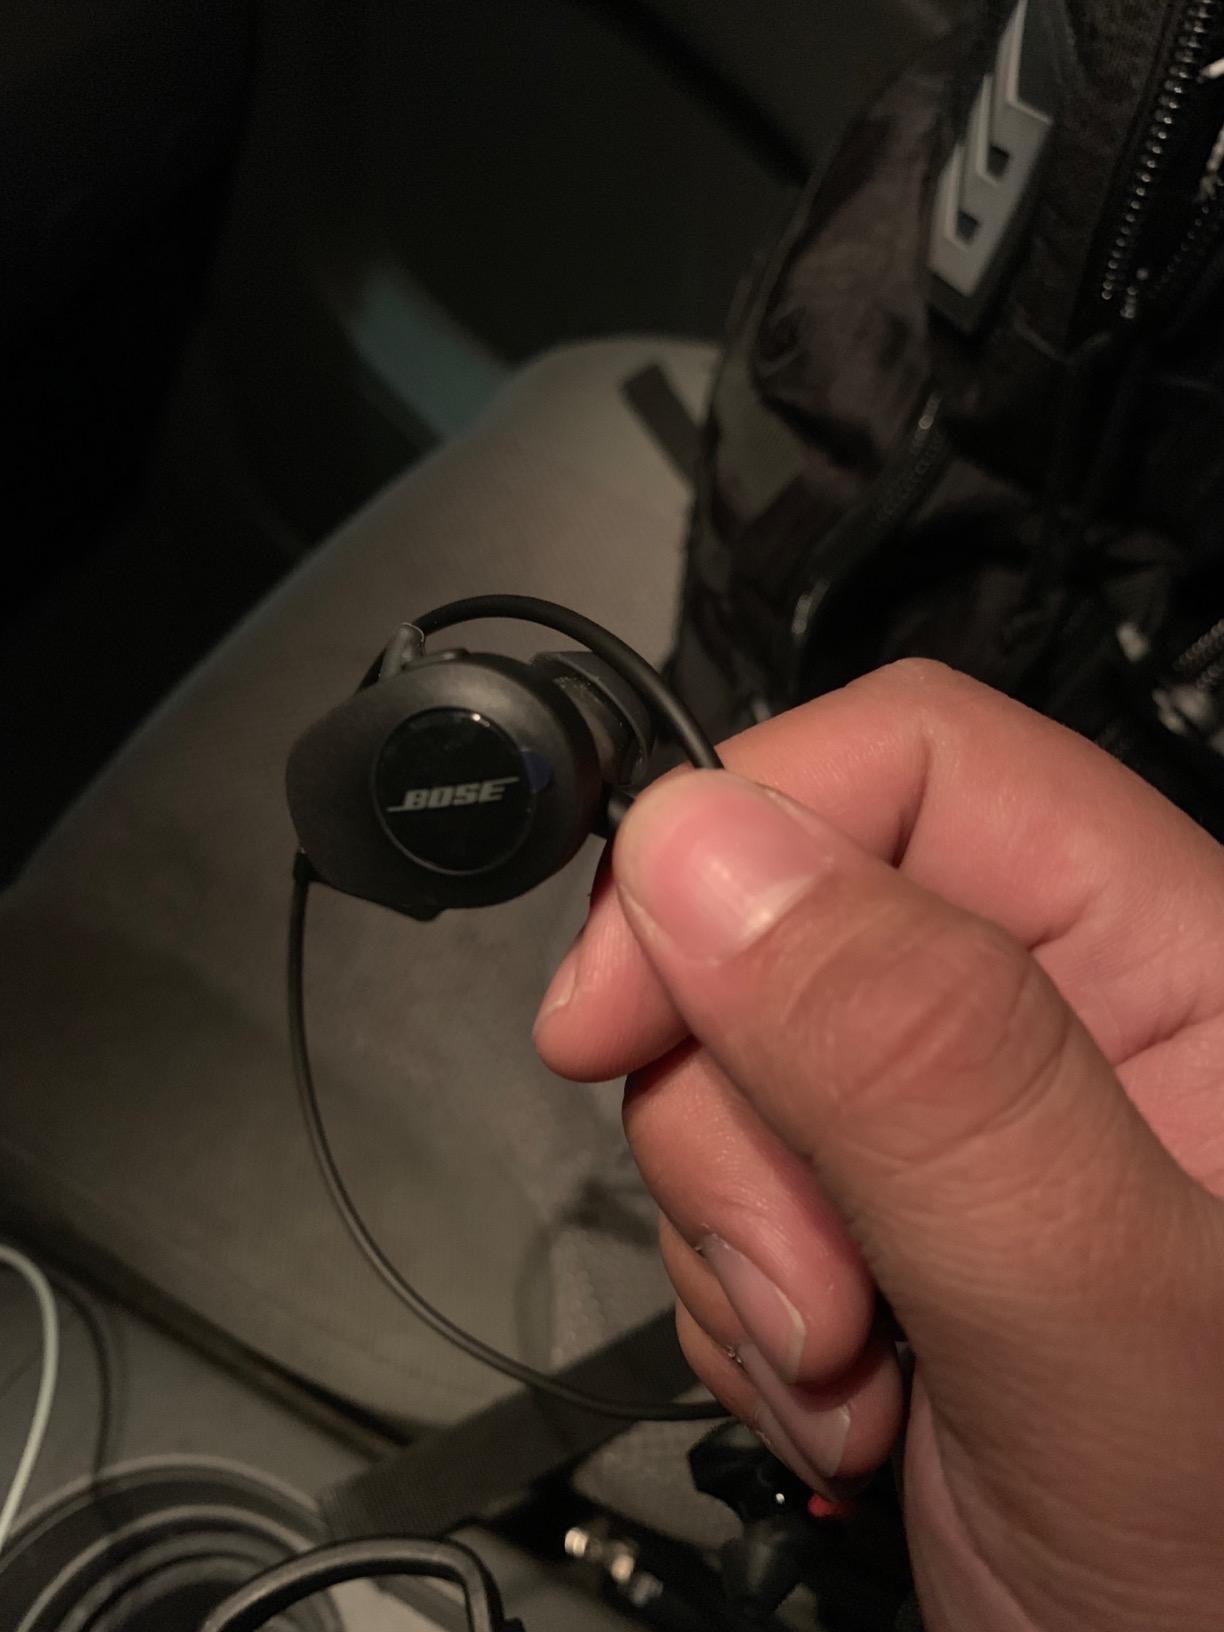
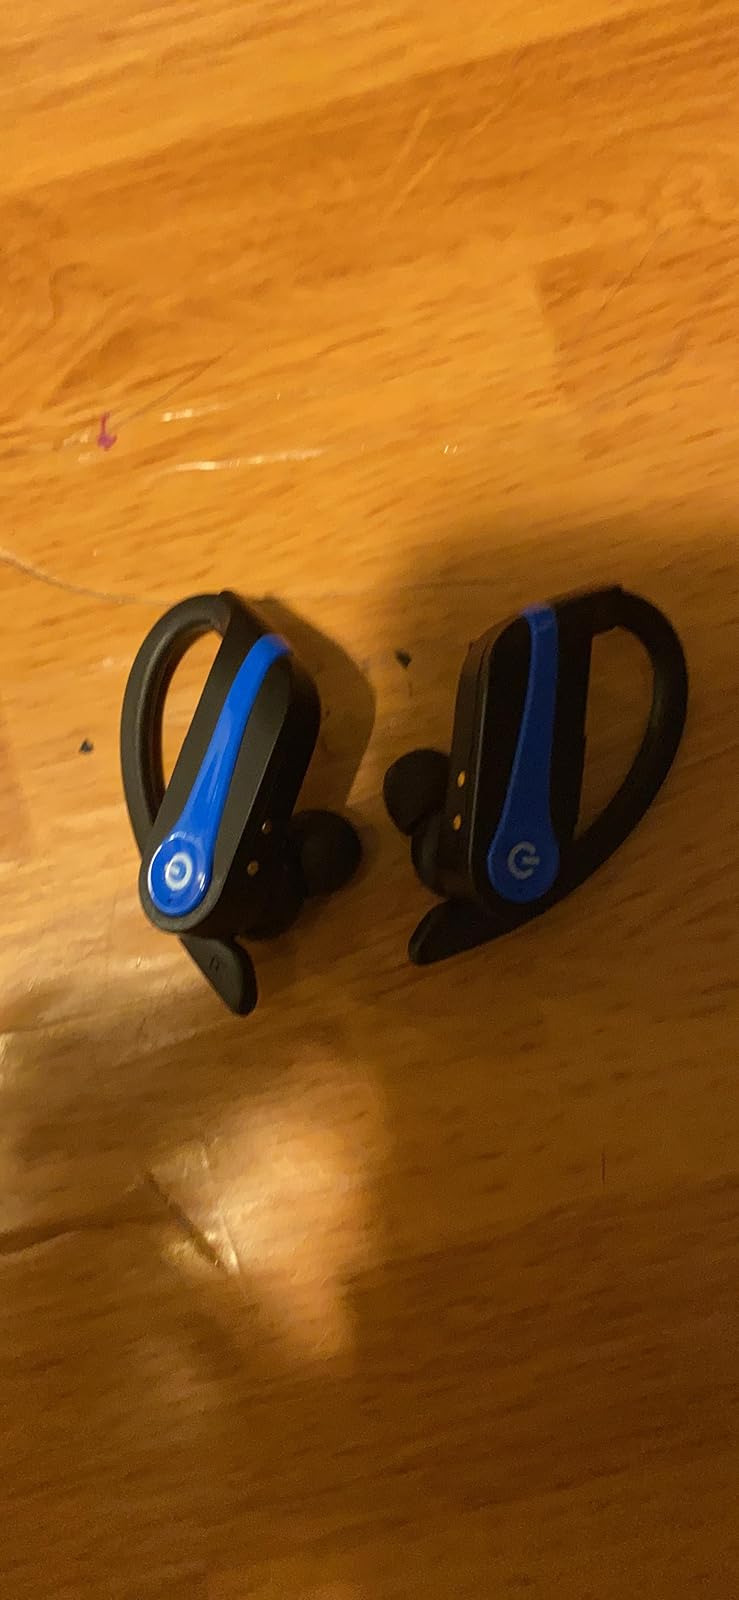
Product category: earbuds
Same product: no